Raúl González (handballer)

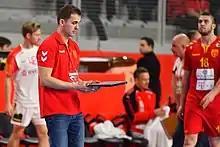
González in 2018

Raúl González Gutiérrez (born 8 January 1970) is a Spanish retired handball player who competed in the 1996 Summer Olympics and current coach of Paris Saint-Germain.